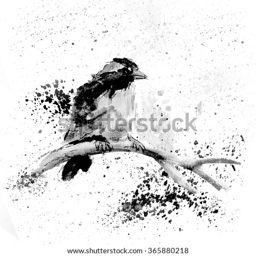
bird on a branch in ink and watercolor on paper with splashes and blots .